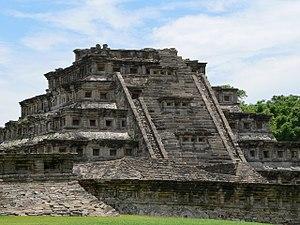
Le terme culture classique de Veracruz se réfère à une zone culturelle située au nord et au centre de l'actuel État de Veracruz, une culture dont la présence a été située entre 100 et 1000 de notre ère, au cours de la Période Classique.
La pyramide des Niches est une pyramide à degrés mésoaméricaine située dans la zone d'El Tajín, dans la région du centre de Veracruz, au Mexique.
El Tajín est un site archéologique précolombien où sont situées les ruines de l'une des villes les plus importantes de la Mésoamérique de la période classique.